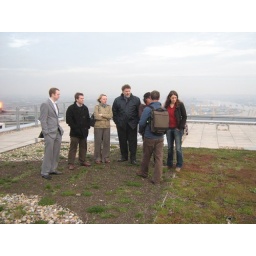
Barclay's green roof with the dome in the background